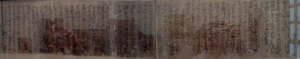
Le dialogue du désespéré avec son bâ est un texte représentant le courant pessimiste inhérent à l'effondrement de l'Ancien Empire avec les lamentations d'Ipou-Our, longue déploration des malheurs du temps présent, les chants du harpiste aveugle, évoquant l'incertitude de la destinée post mortem, et les paroles de Khâkhéperrêséneb, méditation sur le passé qui ne fournit pas les moyens de se rendre compte des nouveautés.